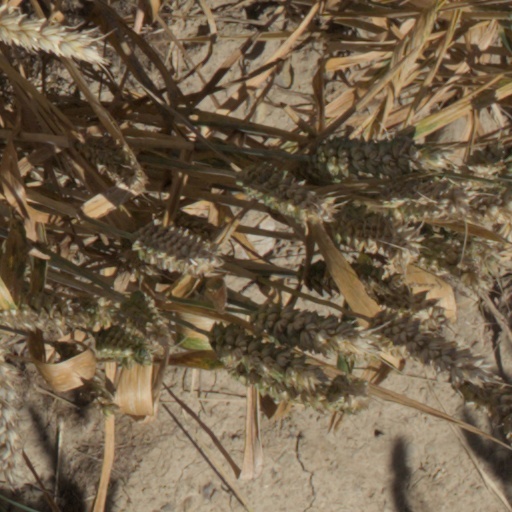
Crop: wheat